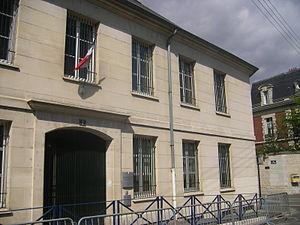
Le département de l'Aisne, qui fait partie de la région Hauts-de-France dont la capitale régionale est Lille, est subdivisé en cinq arrondissements administratifs, lesquels sont découpés en 21 cantons, encadrant 800 communes.